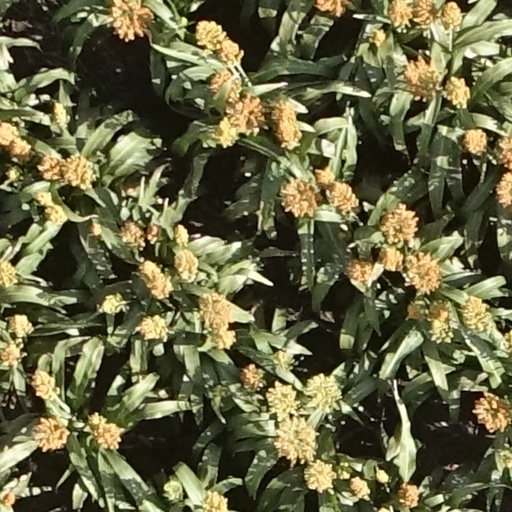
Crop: sorghum